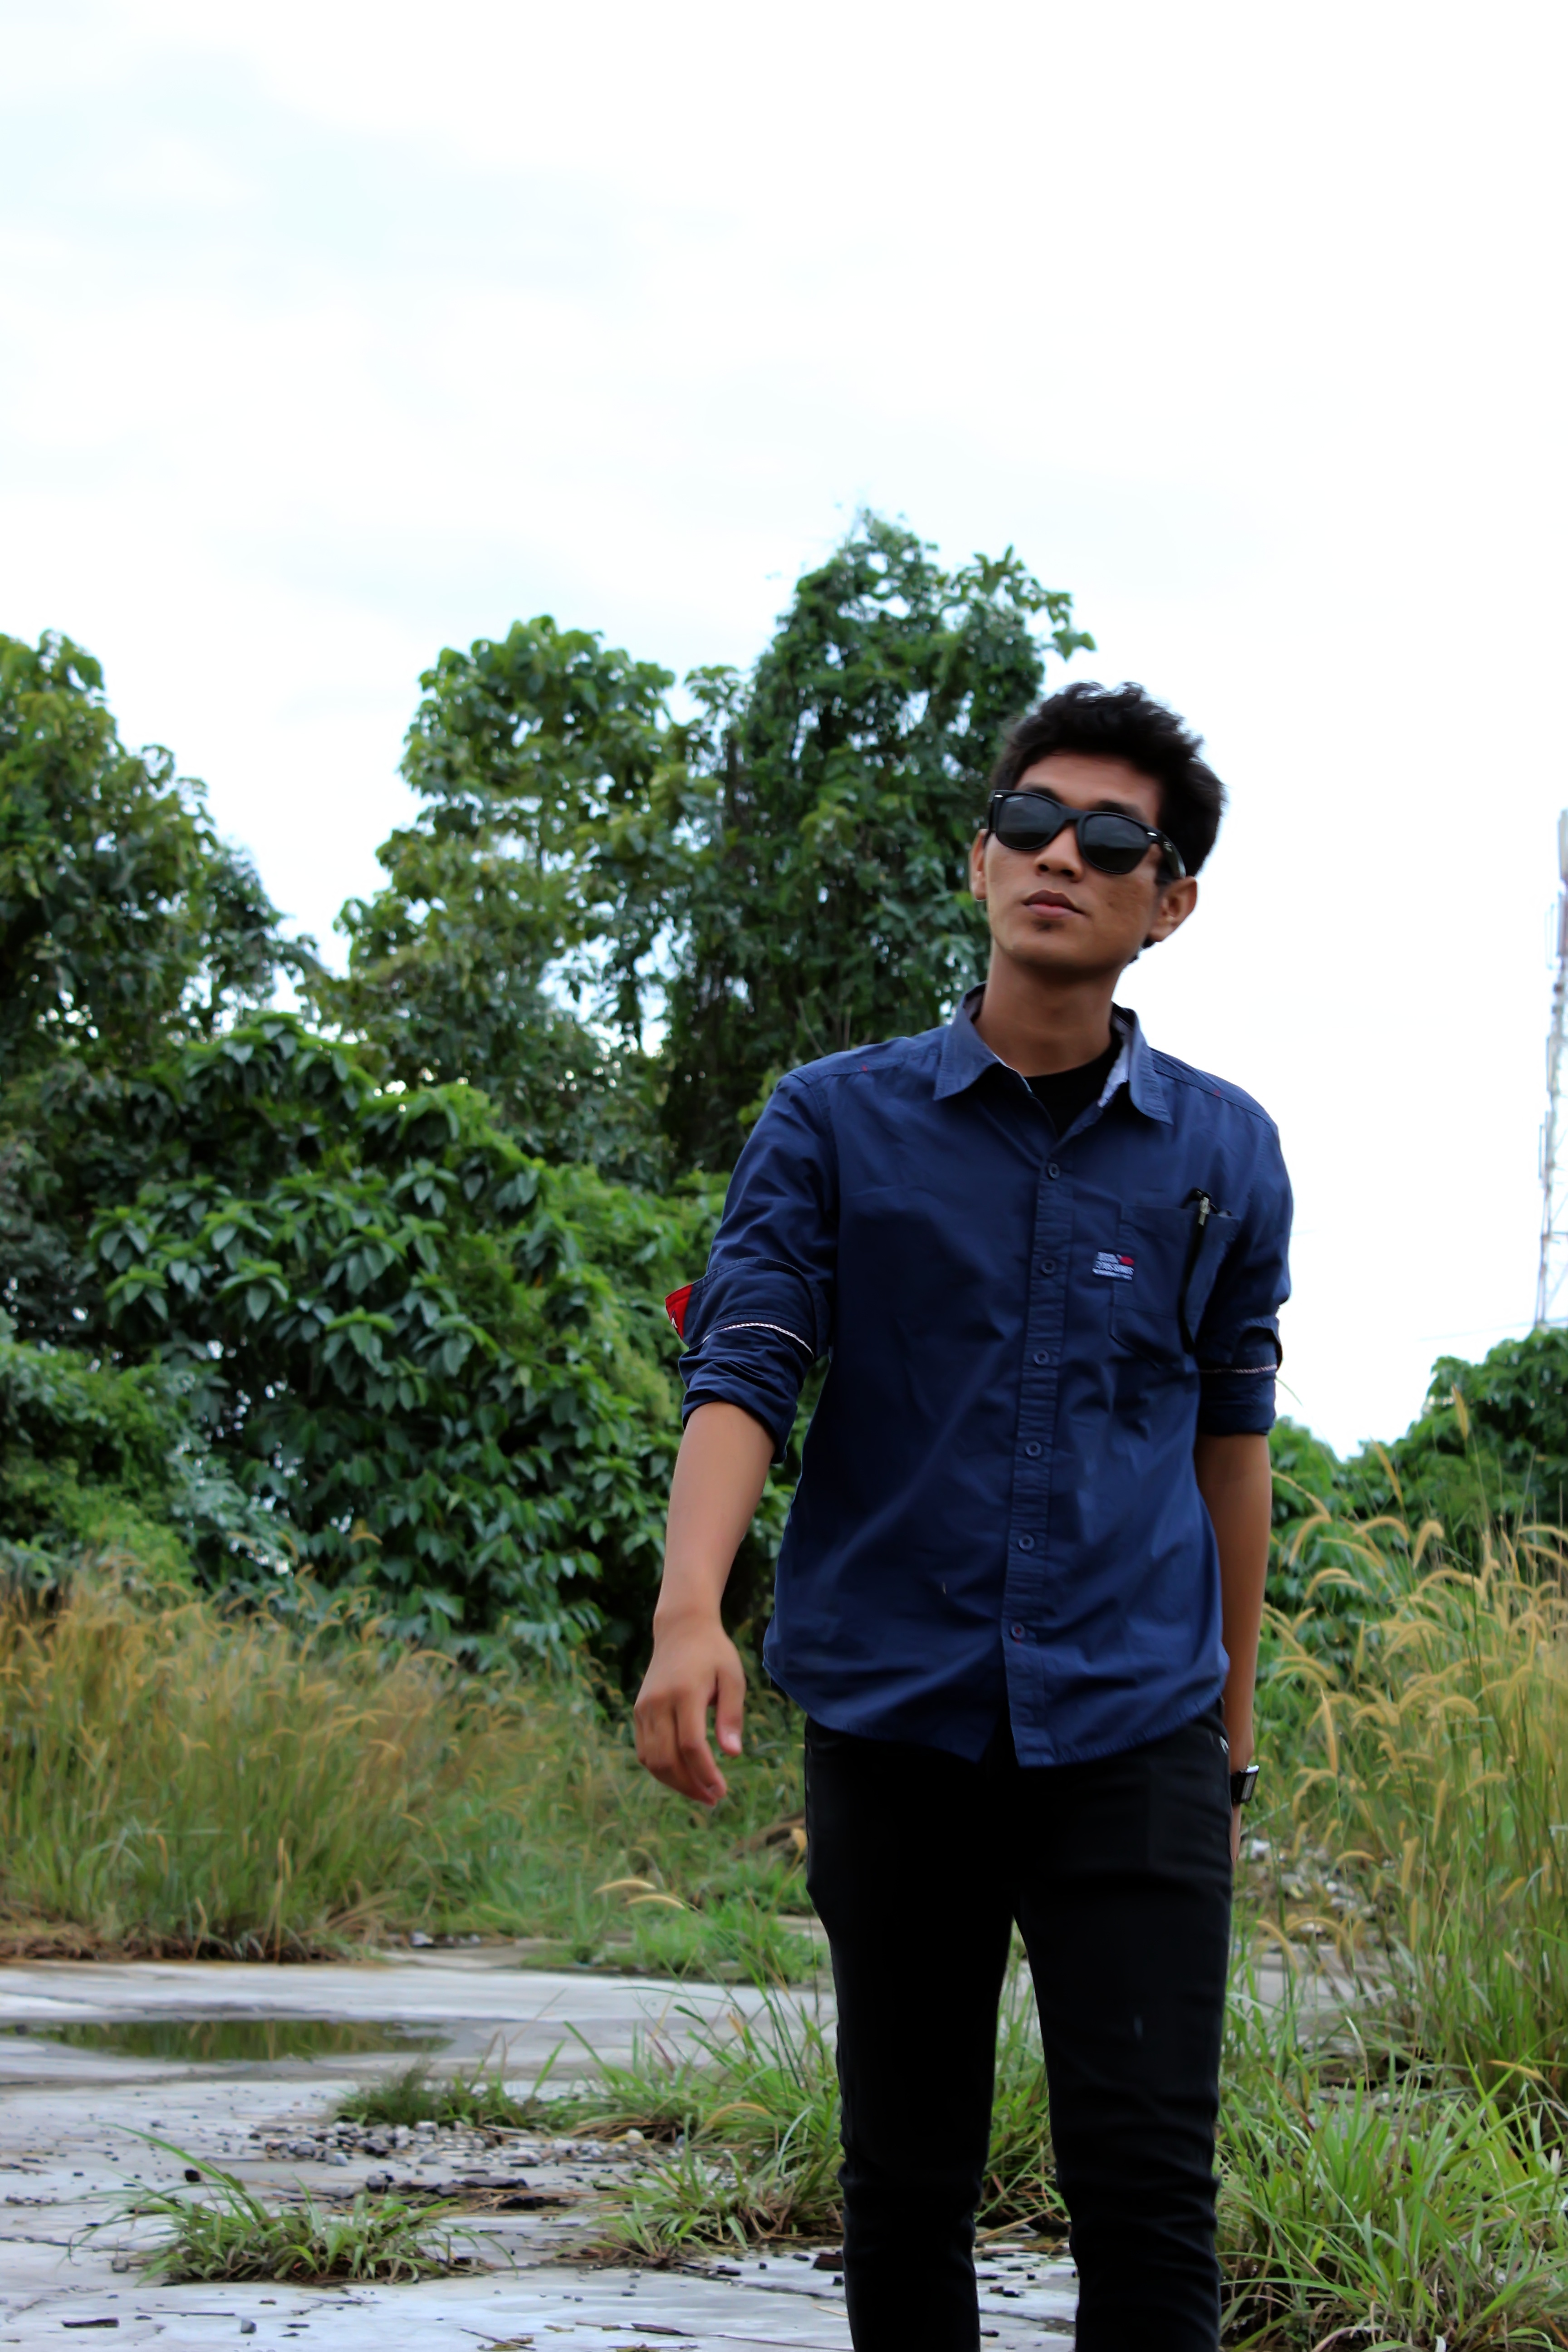
spring, jogging